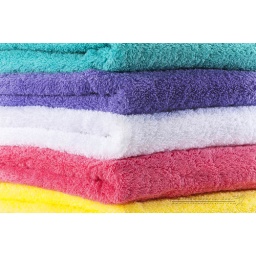
Bath towels against a white background in a studio environment